Vig Festival

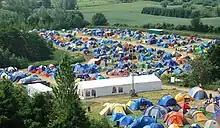
Camping Area at Vig Festival 2010. (Photo: Lars Schmidt)

Vig festival has been held in Vig since 1995. As of 2007 it has 4 stages, and the headliners of 2007 was Runrig, and Danish acts including Infernal and Thomas Helmig.